Blueberry shock virus

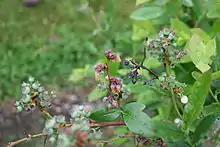
Blueberry bush infected by blueberry shock virus

Blueberry shock virus infects a variety of different blueberry cultivars. Some of the blueberry shock virus hosts include: Berkeley, Bluecrop, Bluegold, Bluetta, Blu-ray, Duke, Earliblue, Liberty, and Pemberton. Blueberries are the only known host of blueberry shock virus, however, recent research papers show cranberries may also be susceptible to the virus. All blueberry cultivars are thought to be susceptible to the virus, however, there has yet to be an extensive trial with the different varieties and cultivars. If a cultivar does experience tolerance and the plant does not suffer from loss of fruit production, it can still transmit the virus to other plants. The blueberry shock virus infection normally takes 1–2 years to develop symptoms. Symptoms include sudden death of blossoms and young vegetative shoots just before bloom. Symptoms typically develop on one or two branches of the blueberry bush but will eventually spread to the roots and all other parts of the plant. Blueberry shock virus gets its name by the initial shock that it causes to the plant. The year after infection, the plant exhibits a "shock reaction" where the flowers and foliage blight and wilt in the early spring right when the plant is in full bloom. At this stage in disease, blueberry scorch virus and blueberry shock virus look similar. However, the two can be differentiated based on the patchiness of the healthy and infected bushes and a second flourish of leaves later in the season associated with blueberry shock virus. By late summer, the blighted tissues fall from the blueberry plant and a new group of leaves develops during the summer. The common symptoms of blueberry shock virus are dieback and flower necrosis, defoliation, and lacking fruit. In addition, infected young leaves may develop blackened streaks under the center vein. The cultivar Rubel may show red flecks on the leaves the year after initial infection. Once symptoms are established, they are maintained for 1–4 years. After the three or four years, the blueberry bush can go back to producing fruit, flowers, and foliage; however, they may still have curved tips of dead shoots. This recovery includes the plant's yields, which return to normal after the initial symptoms. Although they no longer may show the symptoms of blueberry shock virus, they are still carriers of the virus. Blueberry shock virus symptoms may resemble other diseases such as blueberry scorch virus, mummy berry shoot strikes, Phomopsis twig blight, and Botrytis blossom blight. Blueberry shock virus is differentiated and diagnosed from these other diseases based on the following characteristics: